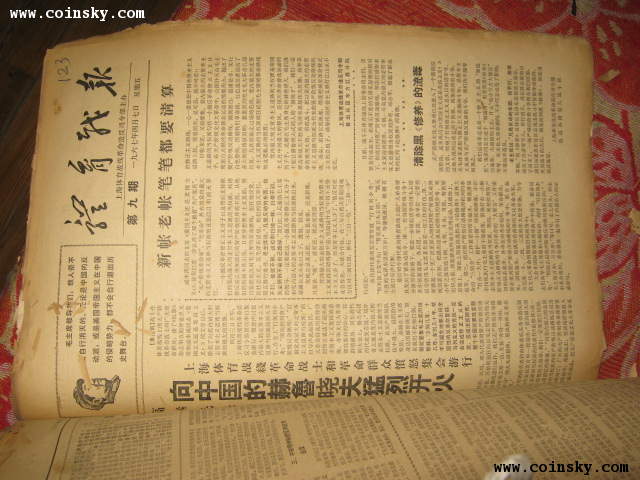
Label: paper